I'm So Hot

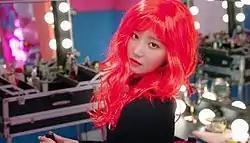

The music video for "I'm So Hot" was uploaded to 1theK's official YouTube channel on March 20, 2019, in conjunction with the release of the single. The video features the group playing around in fitting rooms in between dancing scenes. Other scenes feature the group in a school bus and a dimly-lit hallway.